Ramakrishna Mission Vidyapith, Deoghar

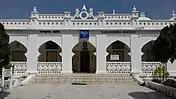
Ramakrishna Movement

The school has a standard size swimming pool named Vivekananda Taran Tal, inaugurated on 22 January 2009. The swimming pool is a comparatively recent addition to Vidyapith. Boys of the school use it regularly to learn swimming from qualified instructors. Its water is maintained clean, free from germs and contamination, by proper technology. There is annual Swimming Competition in Vidyapith. Swimming is taught to students on a weekly basis, and it helps the students in many ways.